Harry letters affair

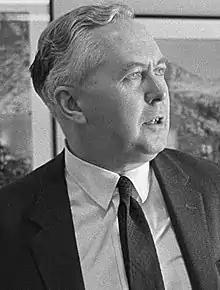
Harold Wilson looks up and to the viewer's right, looking somewhat indignant.

The letters' public appearance caused a scandal. Amnesty distanced itself from the Rhodesia mission and claimed that any such activities had been unilaterally undertaken by Benenson alone. On 9 March, in the House of Commons, British Prime Minister Harold Wilson answered a parliamentary question on the letters from Knox Cunningham, who asked whether or not the "payments made to Amnesty International were made with his [Wilson's] authority; for what reason such payments were made; and what was the total amount paid by Her Majesty's Government during 1966 to Amnesty International". Wilson replied that the government had been "approached by a member of the organisation concerned for the humanitarian purpose of helping the families of men who have been oppressively detained. We thought it right to suggest possible donors who might be willing to help".